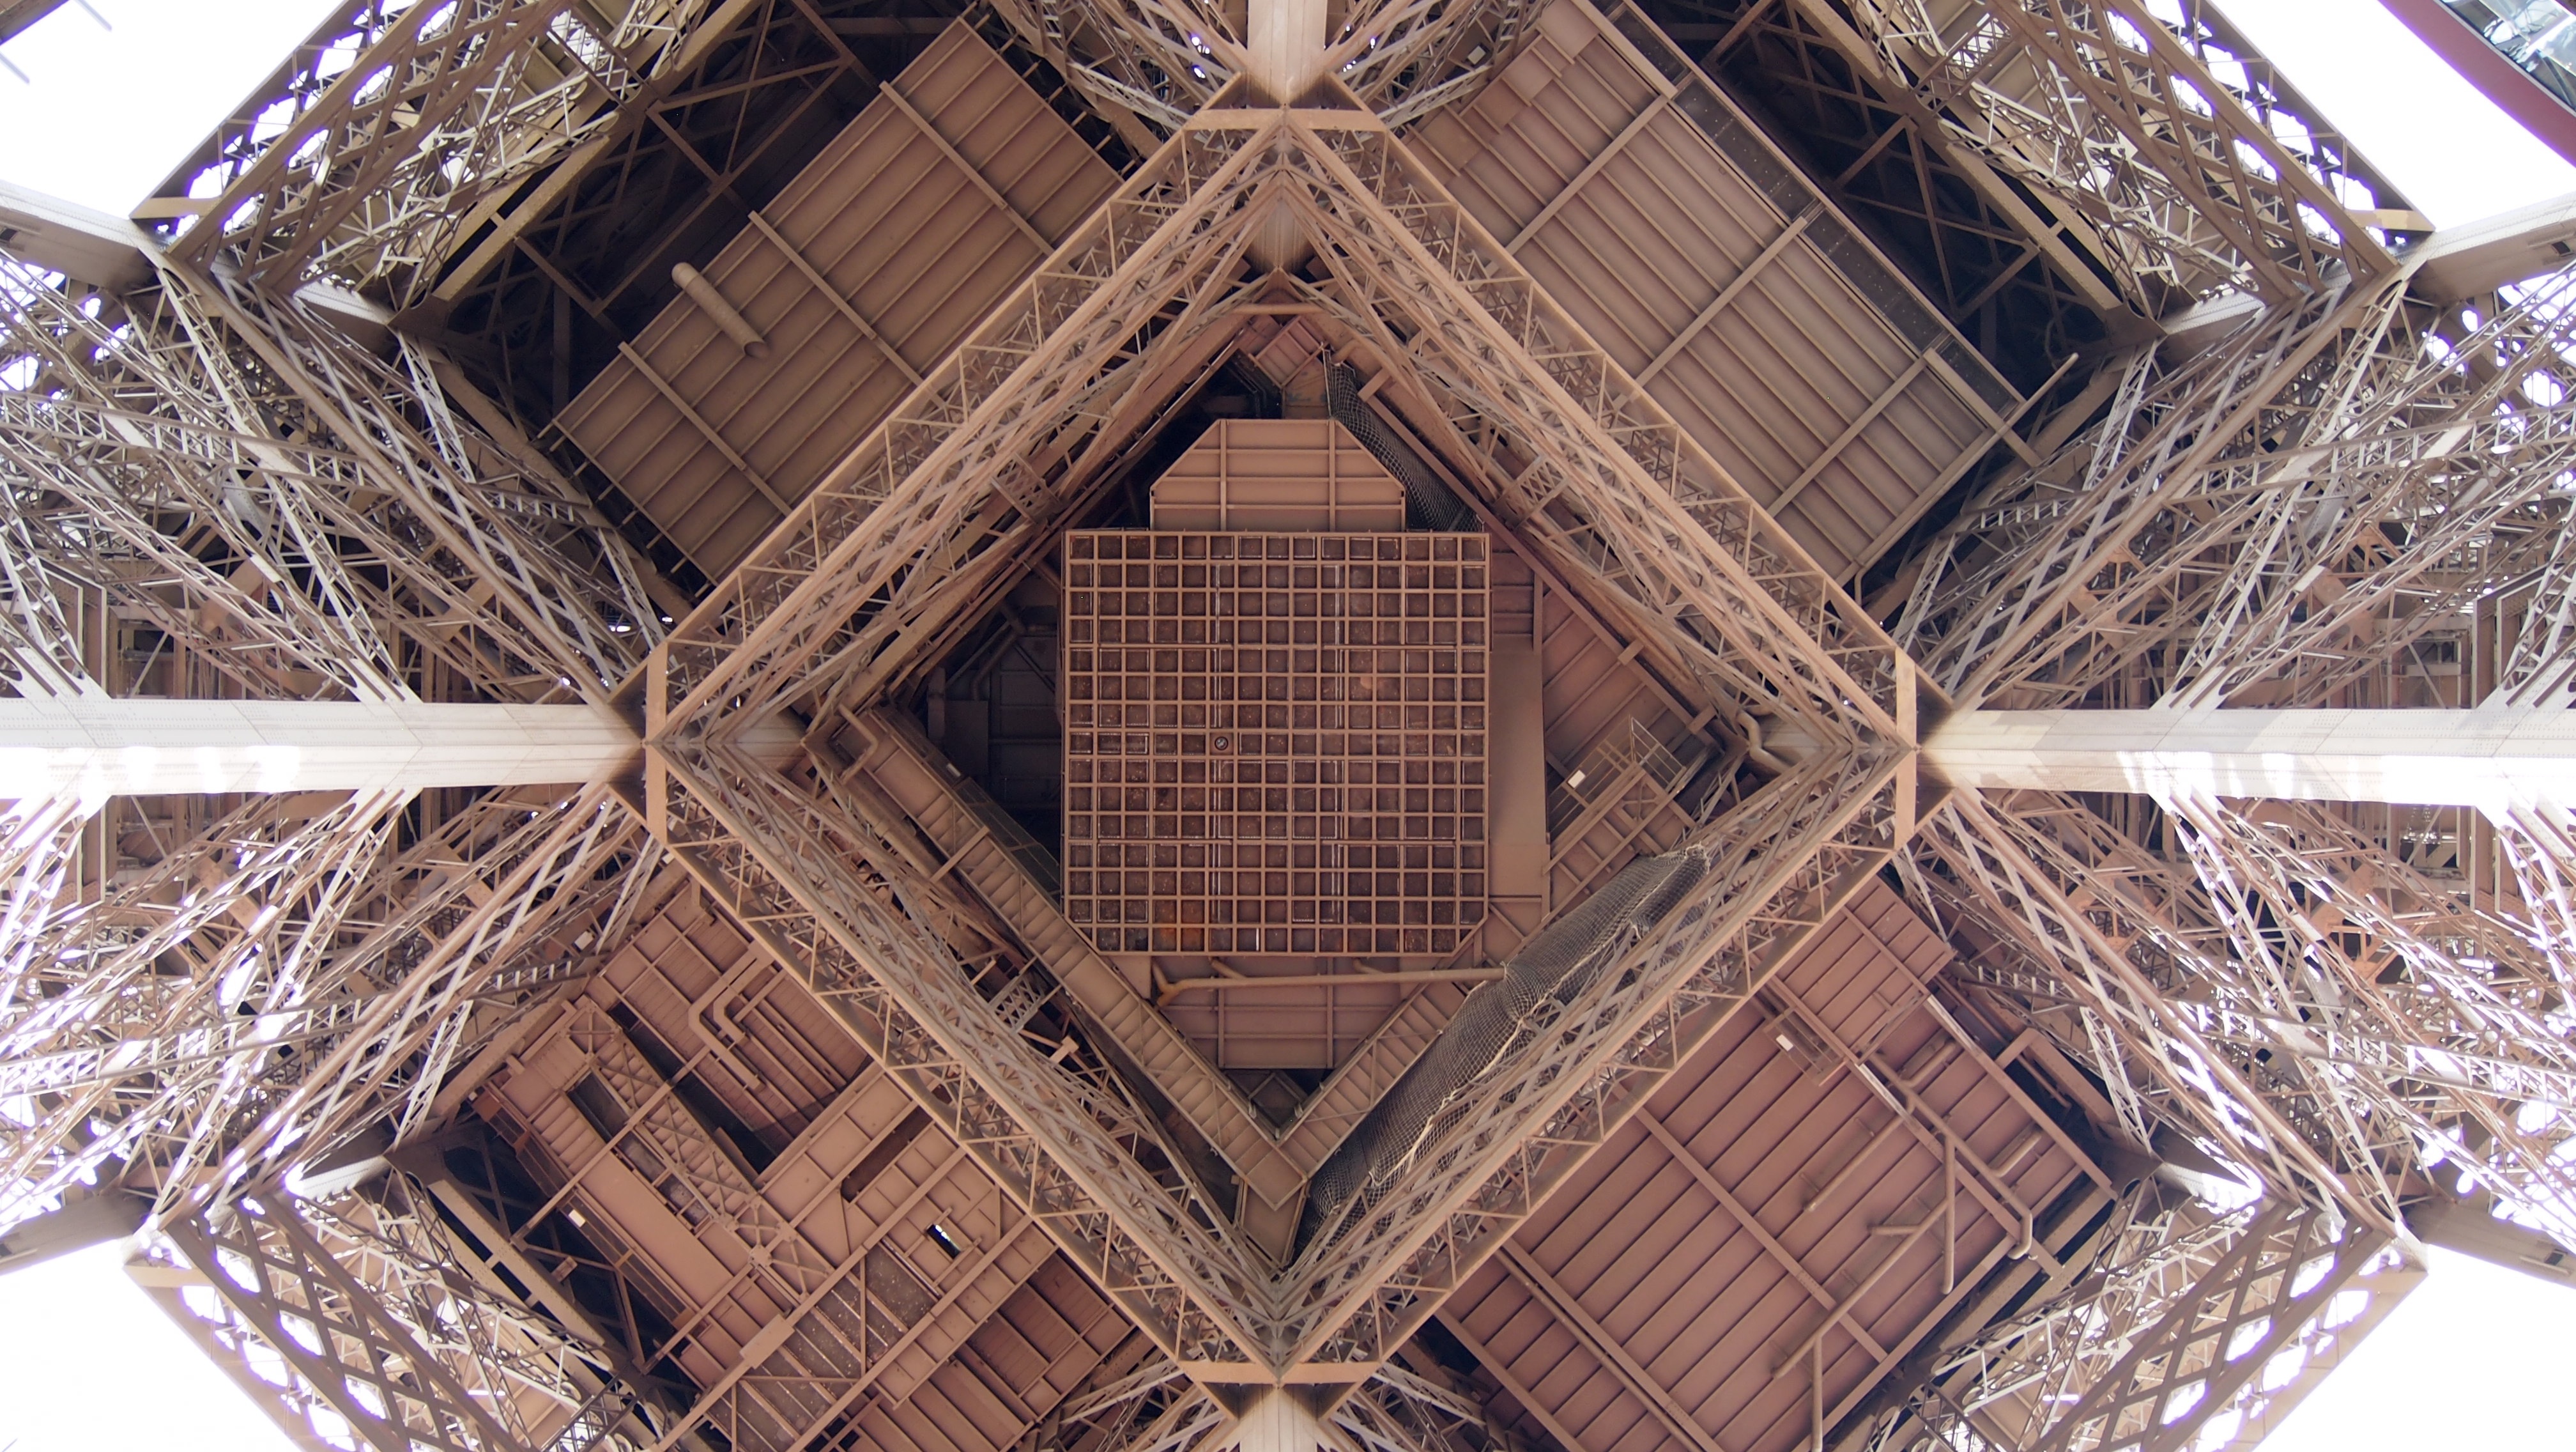
wood, eiffel tower, paris, ceiling, places of interest, design, symmetry, dome, century exhibition